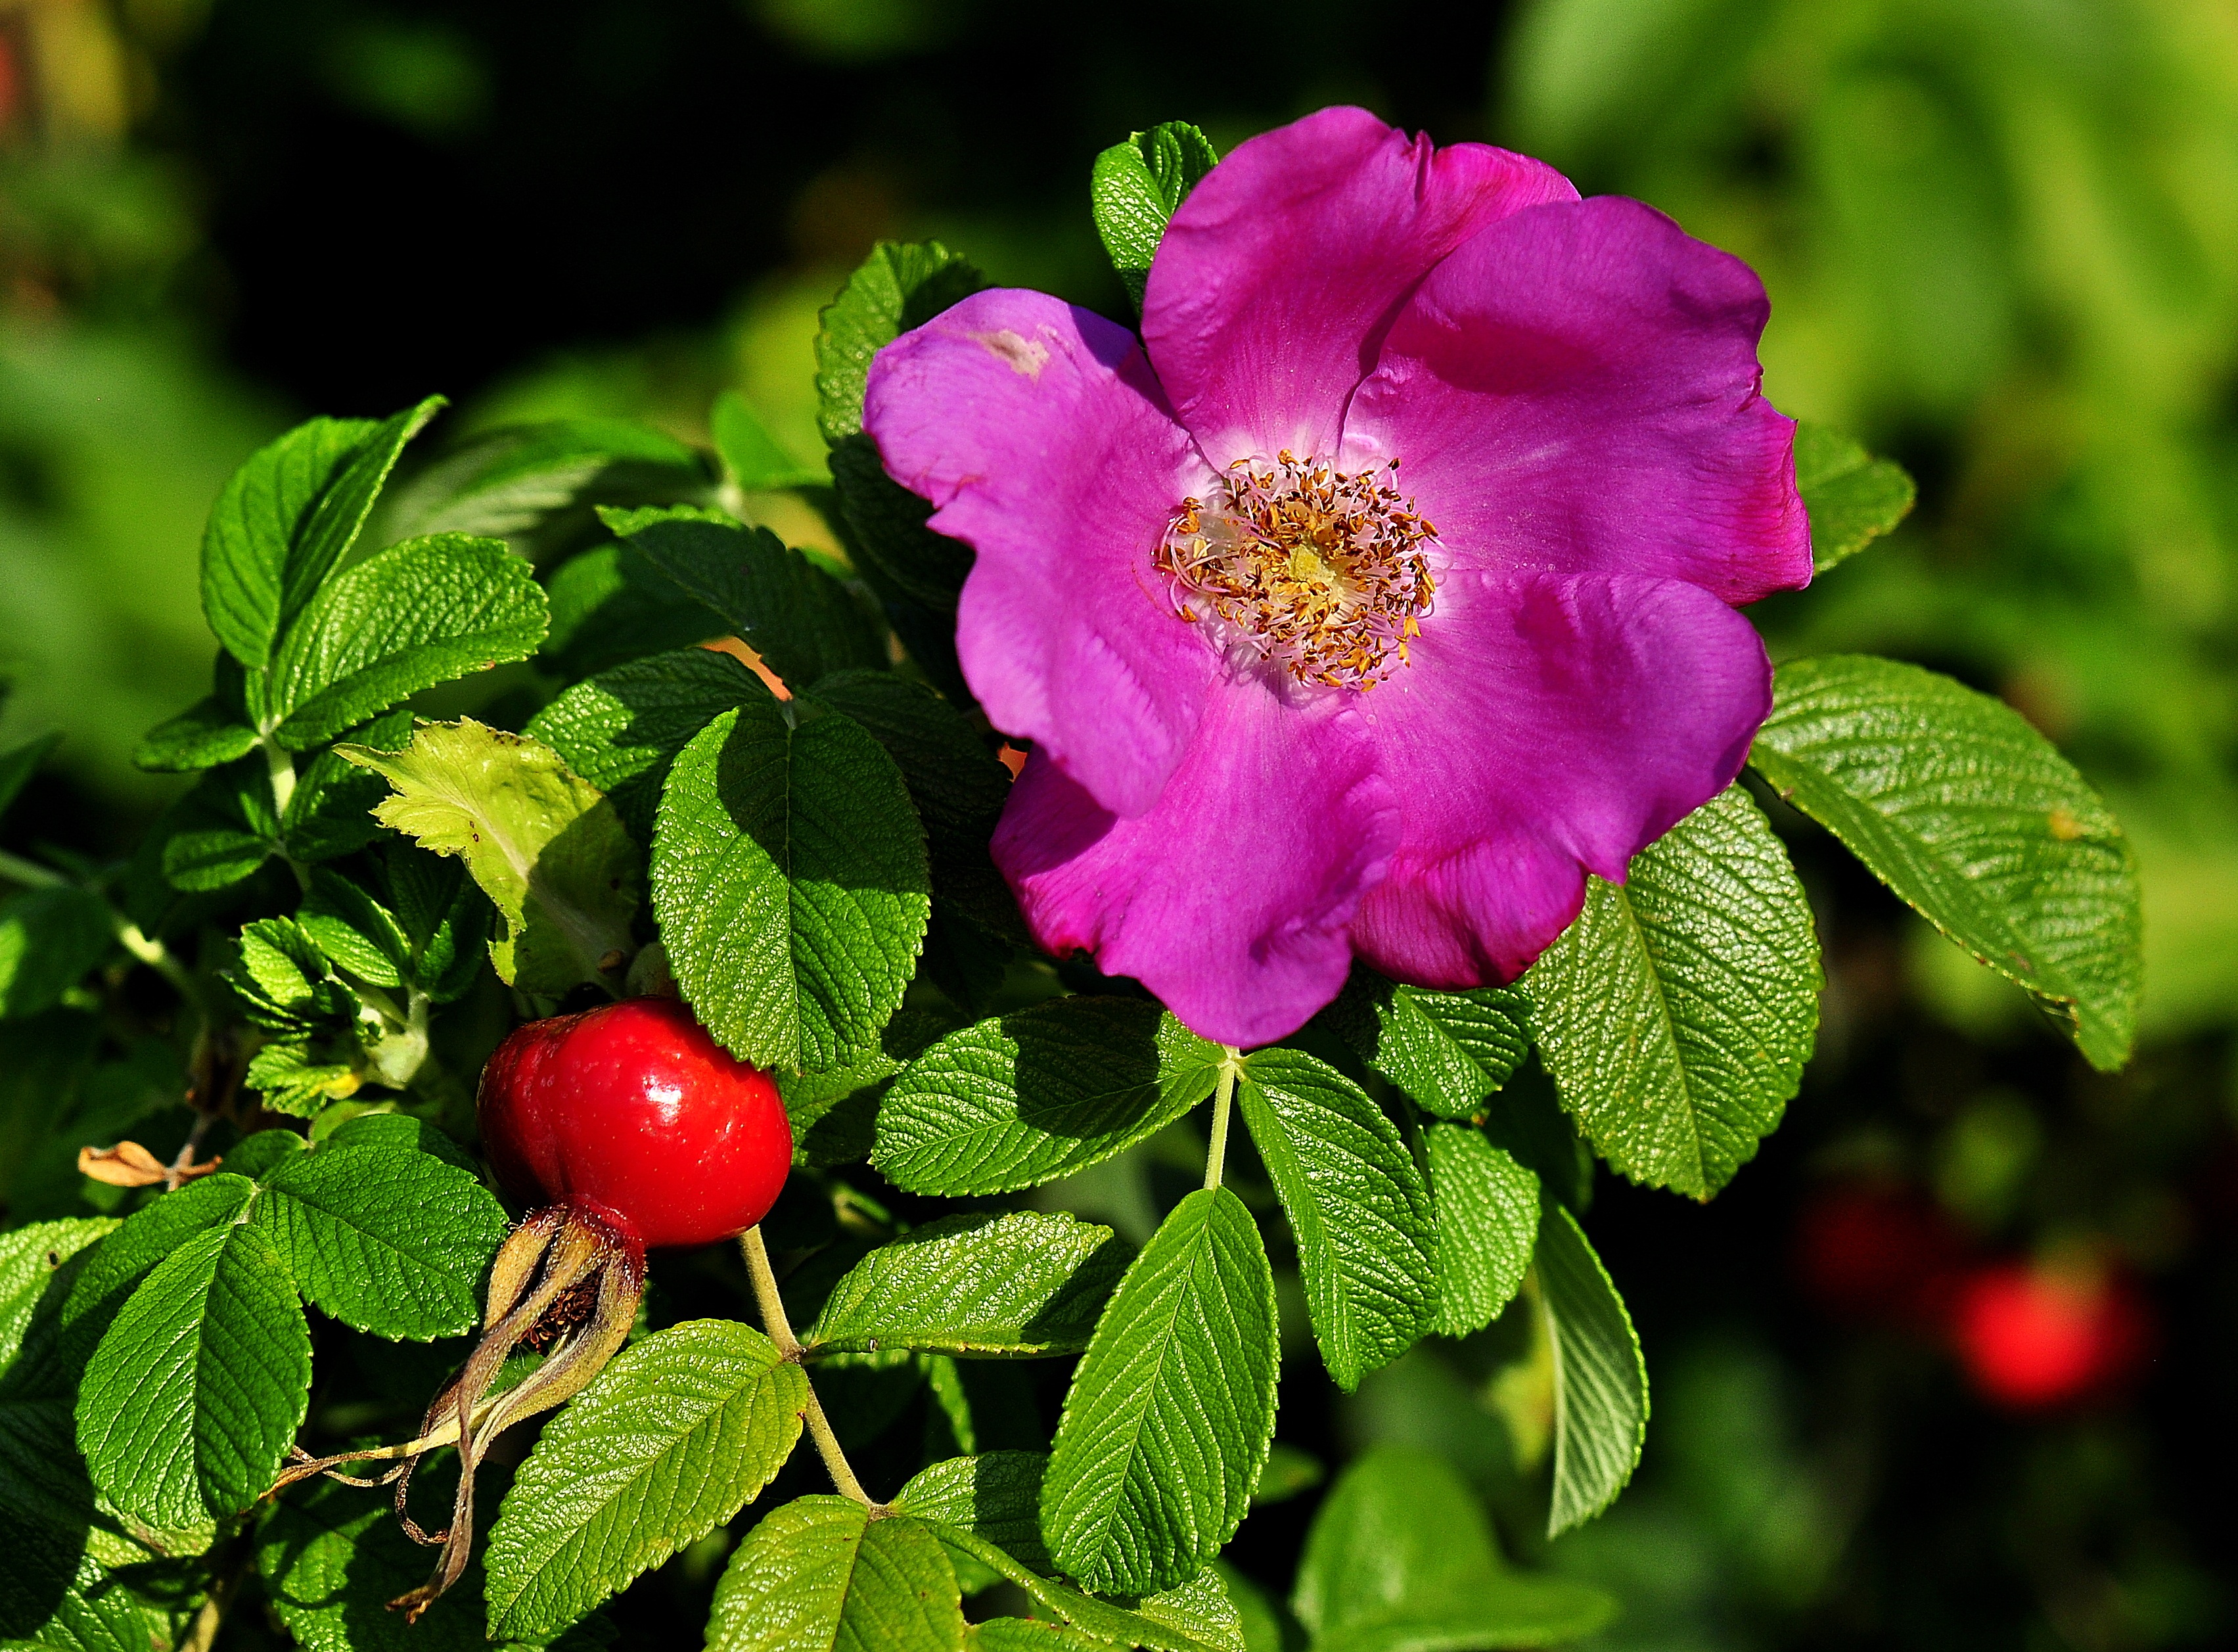
blossom, plant, fruit, flower, petal, rose, produce, botany, flora, shrub, macro photography, rosebush, rosa canina, flowering plant, garden roses, rose family, rose dining, rosa rugosa, land plant, rose order, rosa rubiginosa, rosa gallica, prickly rose